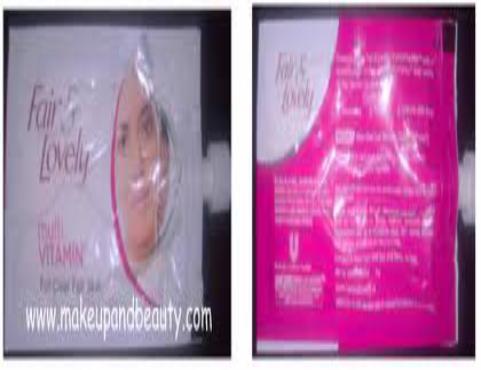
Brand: Fair and Lovely
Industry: Necessities